Cudgel War

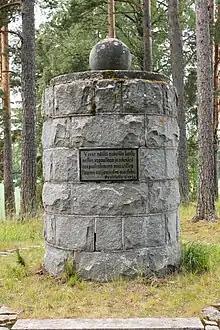
A Cudgel War memorial

Israel Larsson was named as the new governor of central and northern Ostrobothnia, and planned to support the rebellion until he fled, rather than face Fleming. Leaderless, the peasants attacked on 24 February 1597, and fought their last battle on the Santavuori Hill in Ilmajoki. Over 1,000 were killed and 500 captured.